La casa del pelícano

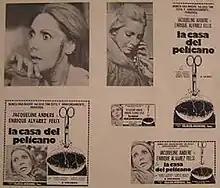
Promotional poster

La casa del pelícano ("The House of the Pelican") is a 1978 Mexican thriller film. It was shot in 1976 and released in 1978. Main themes of this film are rape and difficult possessive relationship between mother and her son.